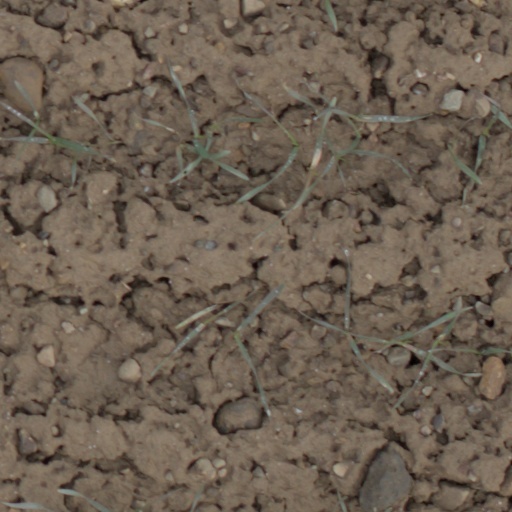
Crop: wheat